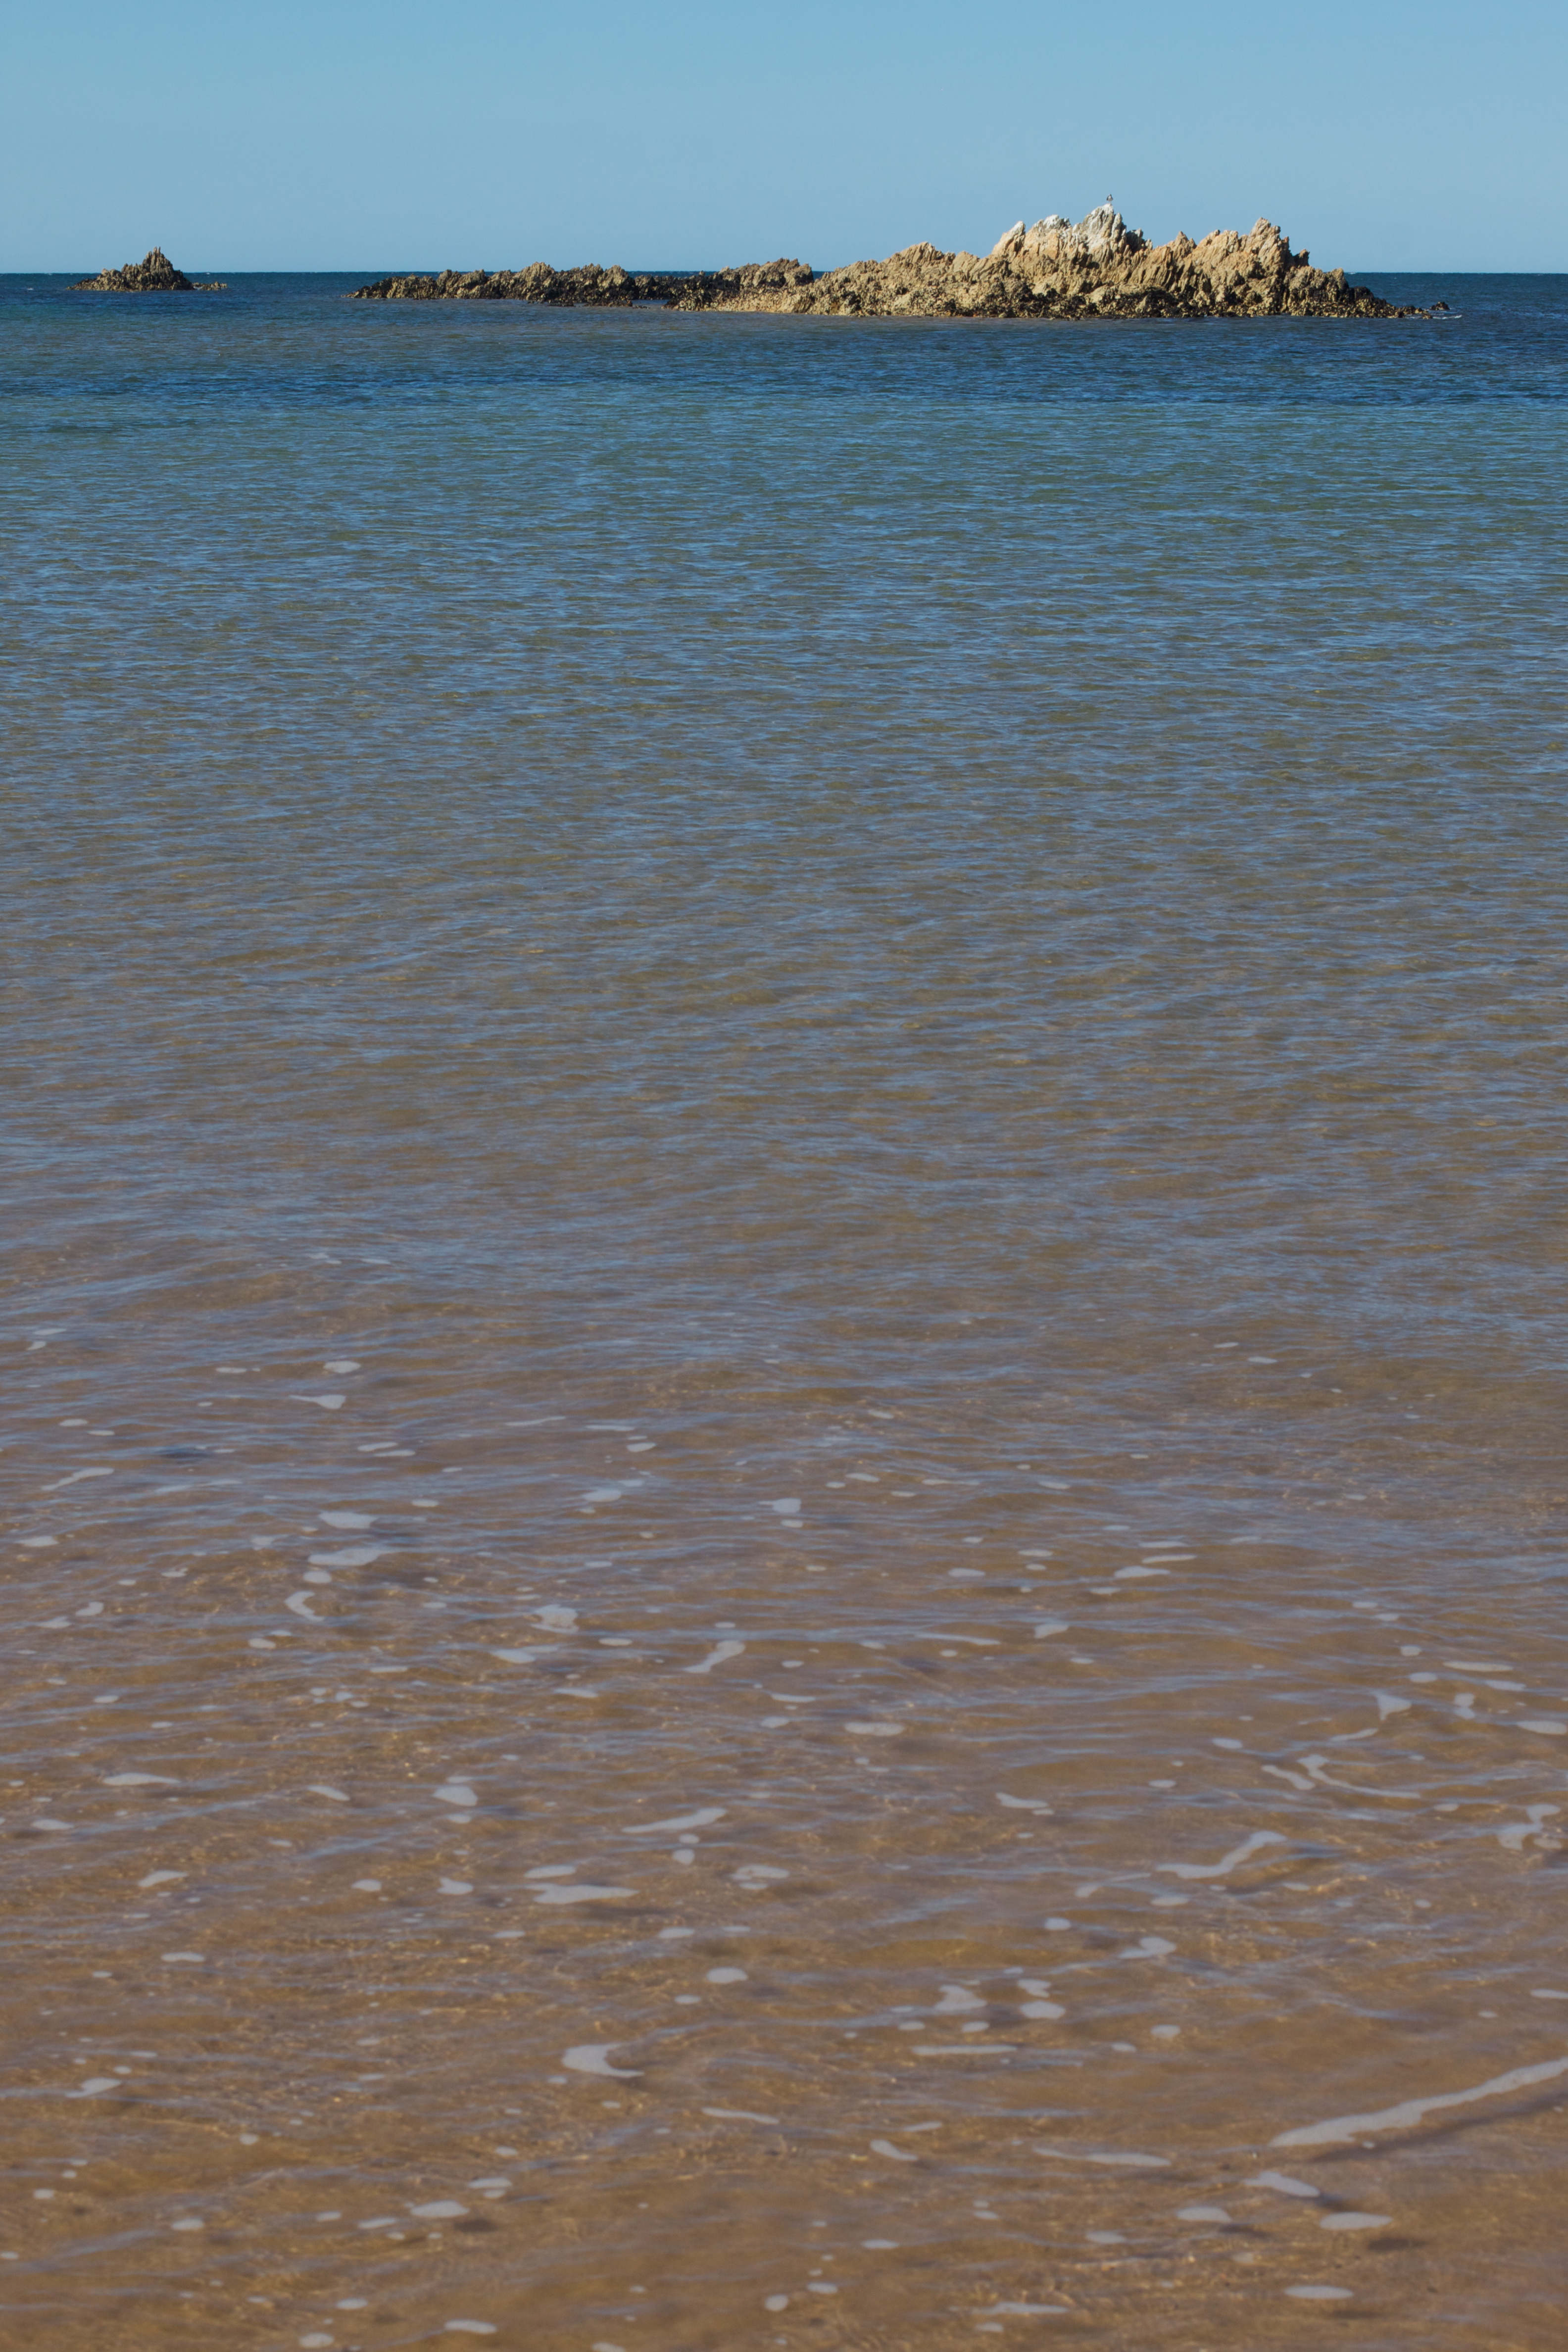
beach, sea, coast, water, sand, ocean, horizon, shore, wave, reflection, bay, body of water, auodyssey, mudflat, wind wave